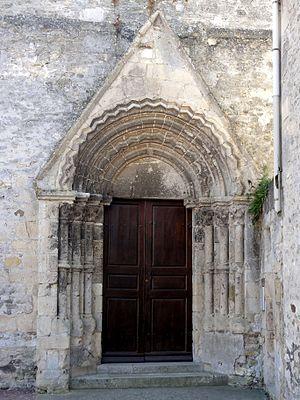
Portail occidental.
L'église Notre-Dame-et-Saint-Rieul est une église catholique paroissiale située à Rully, dans le département français de l'Oise et la région Hauts-de-France. C'est l'une des très rares églises placées sous le patronnage de saint Rieul, Évangélisateur du pays de France et premier évêque de Senlis, mort à la fin du IVᵉ ou au début du Vᵉ siècle : la paroisse existe sans doute depuis cette époque, et peut être considérée comme l'une des plus anciennes de la région. Aucune partie de l'église n'est toutefois antérieure au XIIᵉ siècle. Au début du XIIᵉ siècle, la précédente église reçoit un nouveau clocher et sans doute un nouveau chœur, et le premier étage du clocher en subsiste à ce jour. Peu avant le milieu du XIIᵉ siècle, le clocher est pourvu d'un second étage, qui surprend par la richesse de son ornementation, et la sculpture d'inspiration antique de ses chapiteaux et de sa frise, d'un type plus propre au midi de la France. La nef, non voûtée mais assez spacieuse, et son portail occidental datent de la même époque. Ils sont toujours de style roman. Le reste de l'église est gothique.